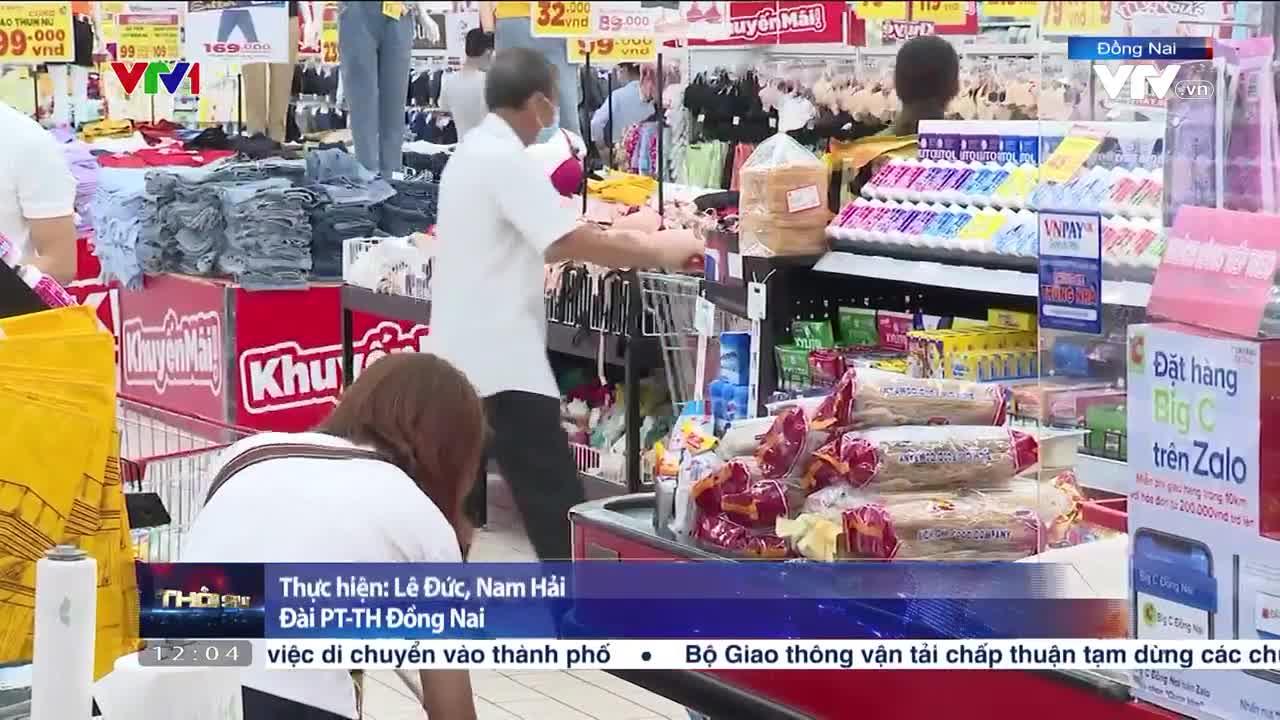
đây là khung cảnh xuất hiện ở bên trong một siêu thị